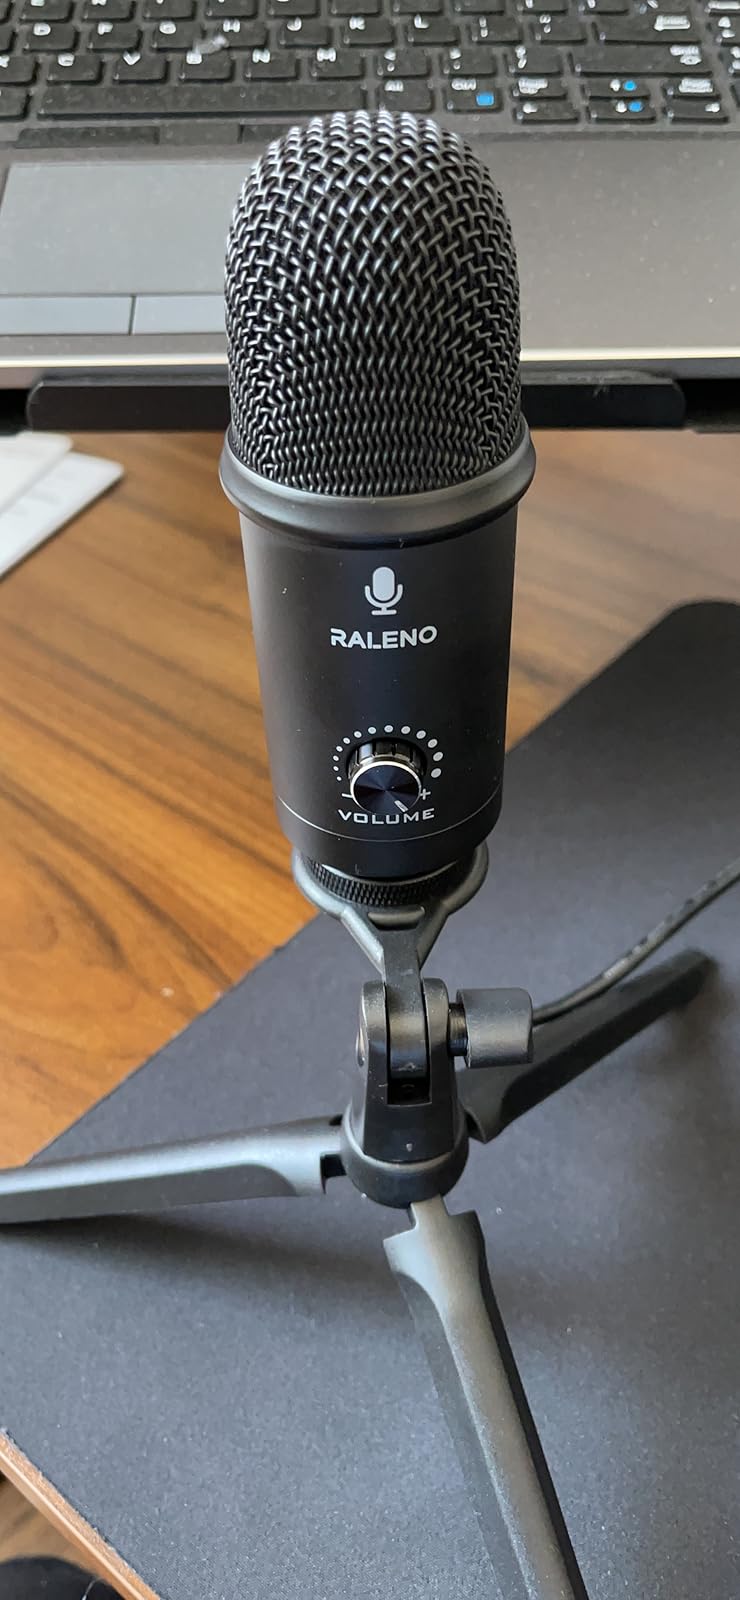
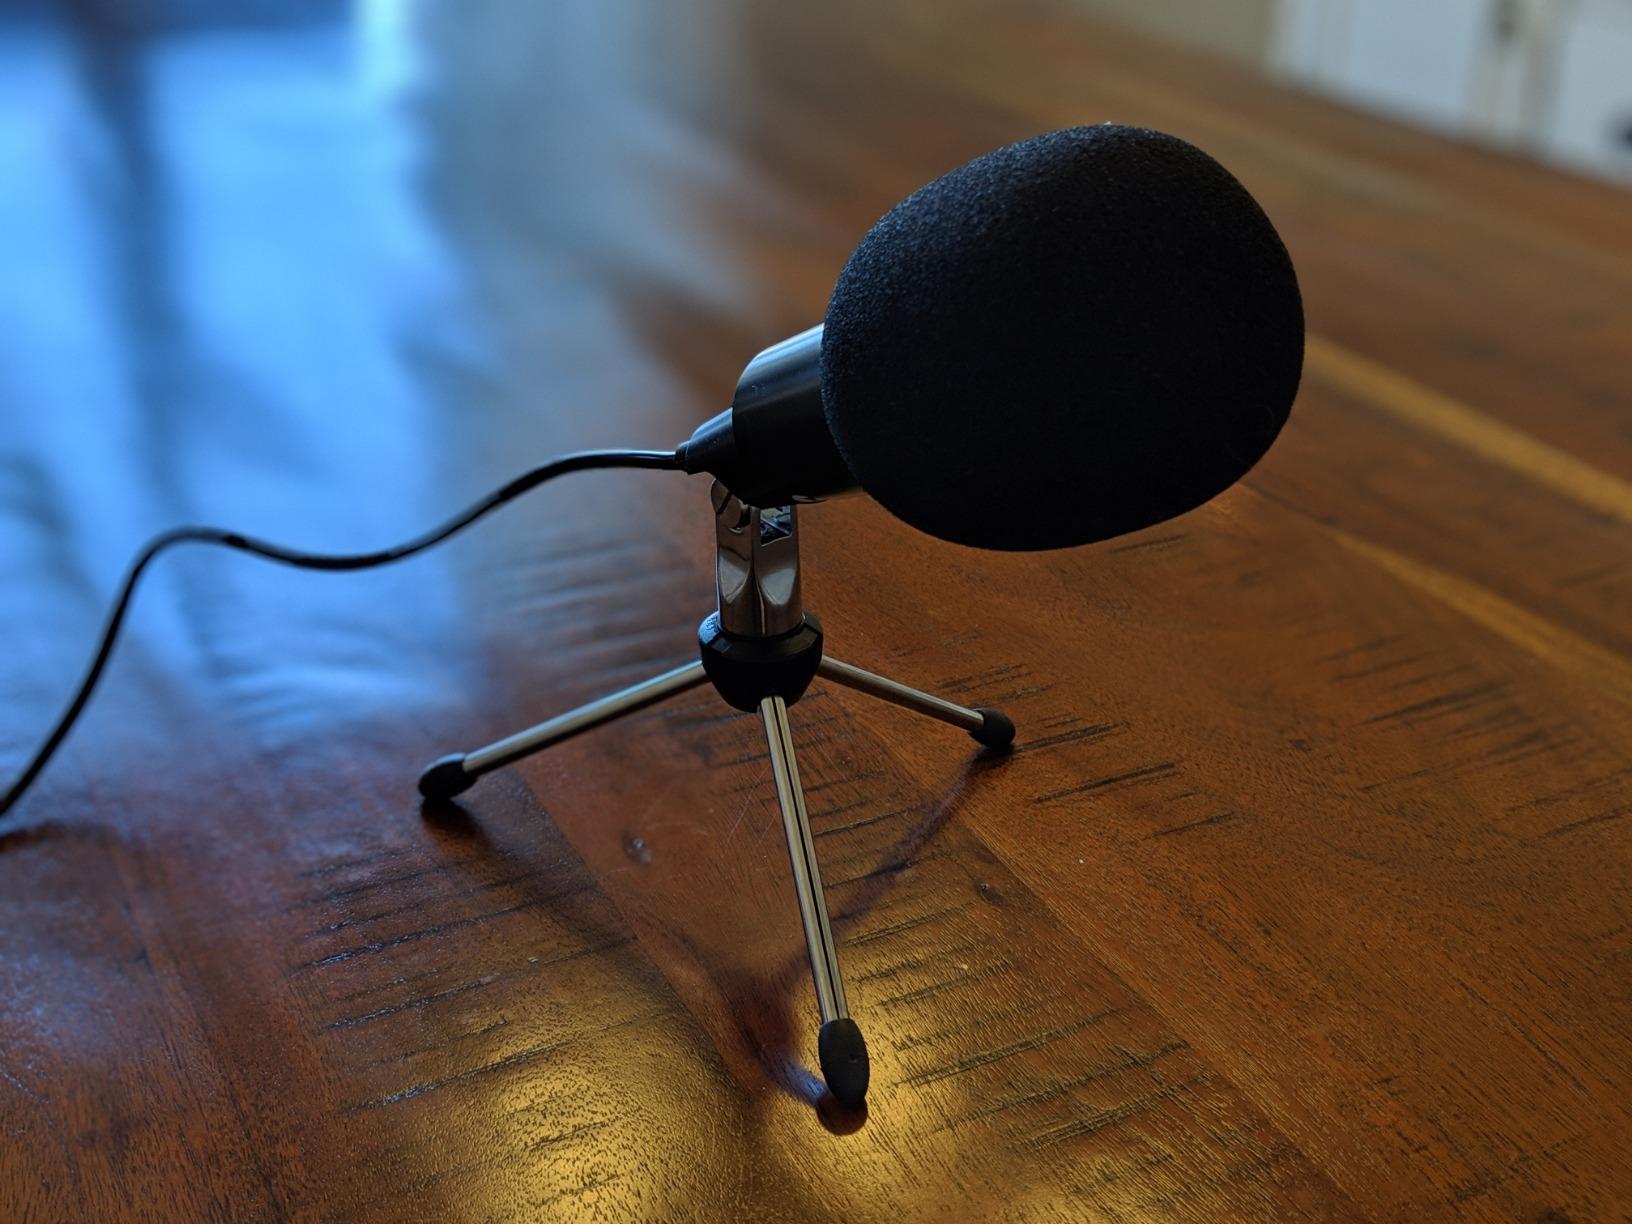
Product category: microphone
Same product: no